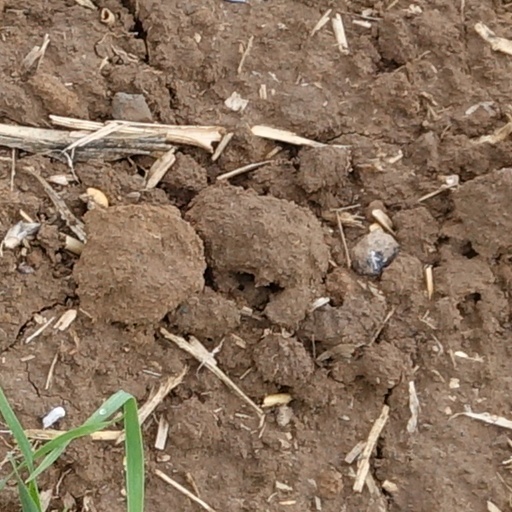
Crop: wheat